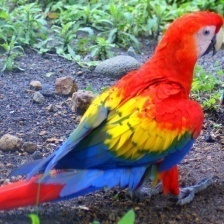
Species: SCARLET MACAW
Scientific name: ARA MACAO
ImageNet parent category: macaw